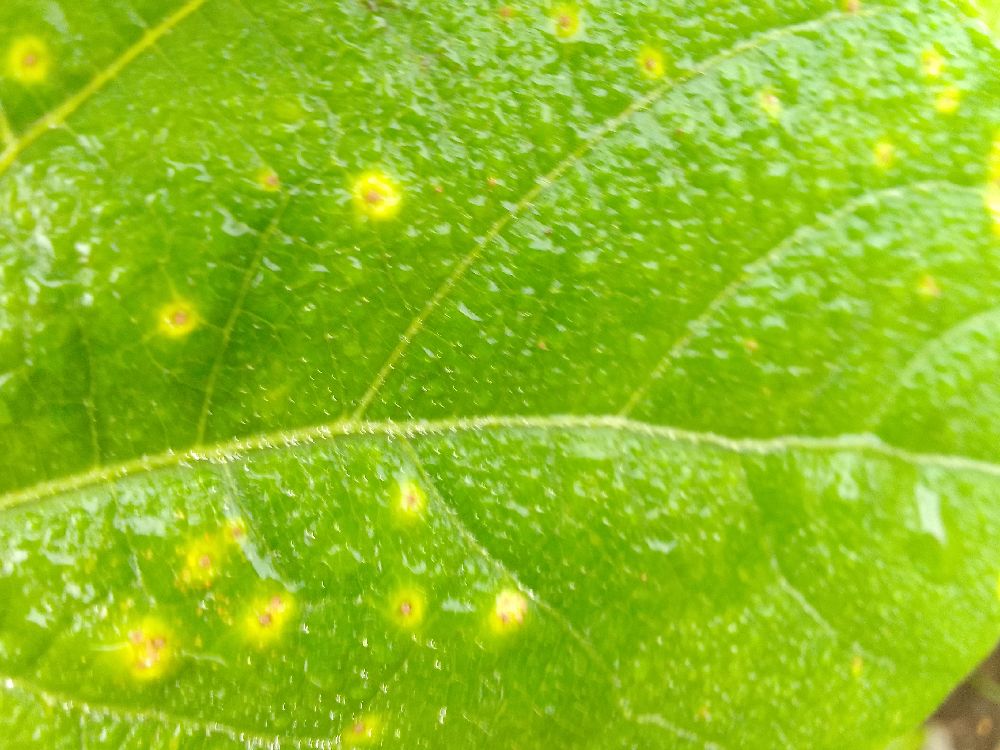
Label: rust